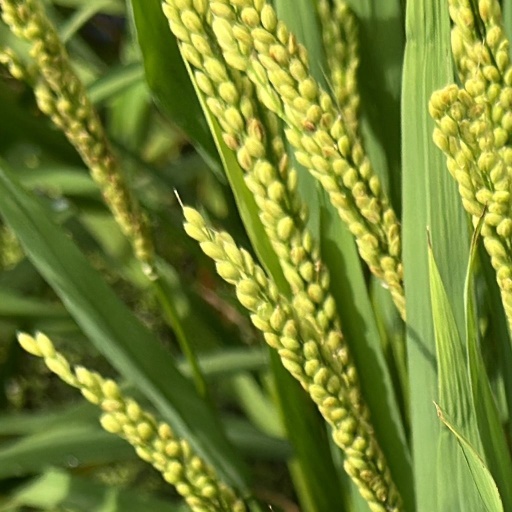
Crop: rice